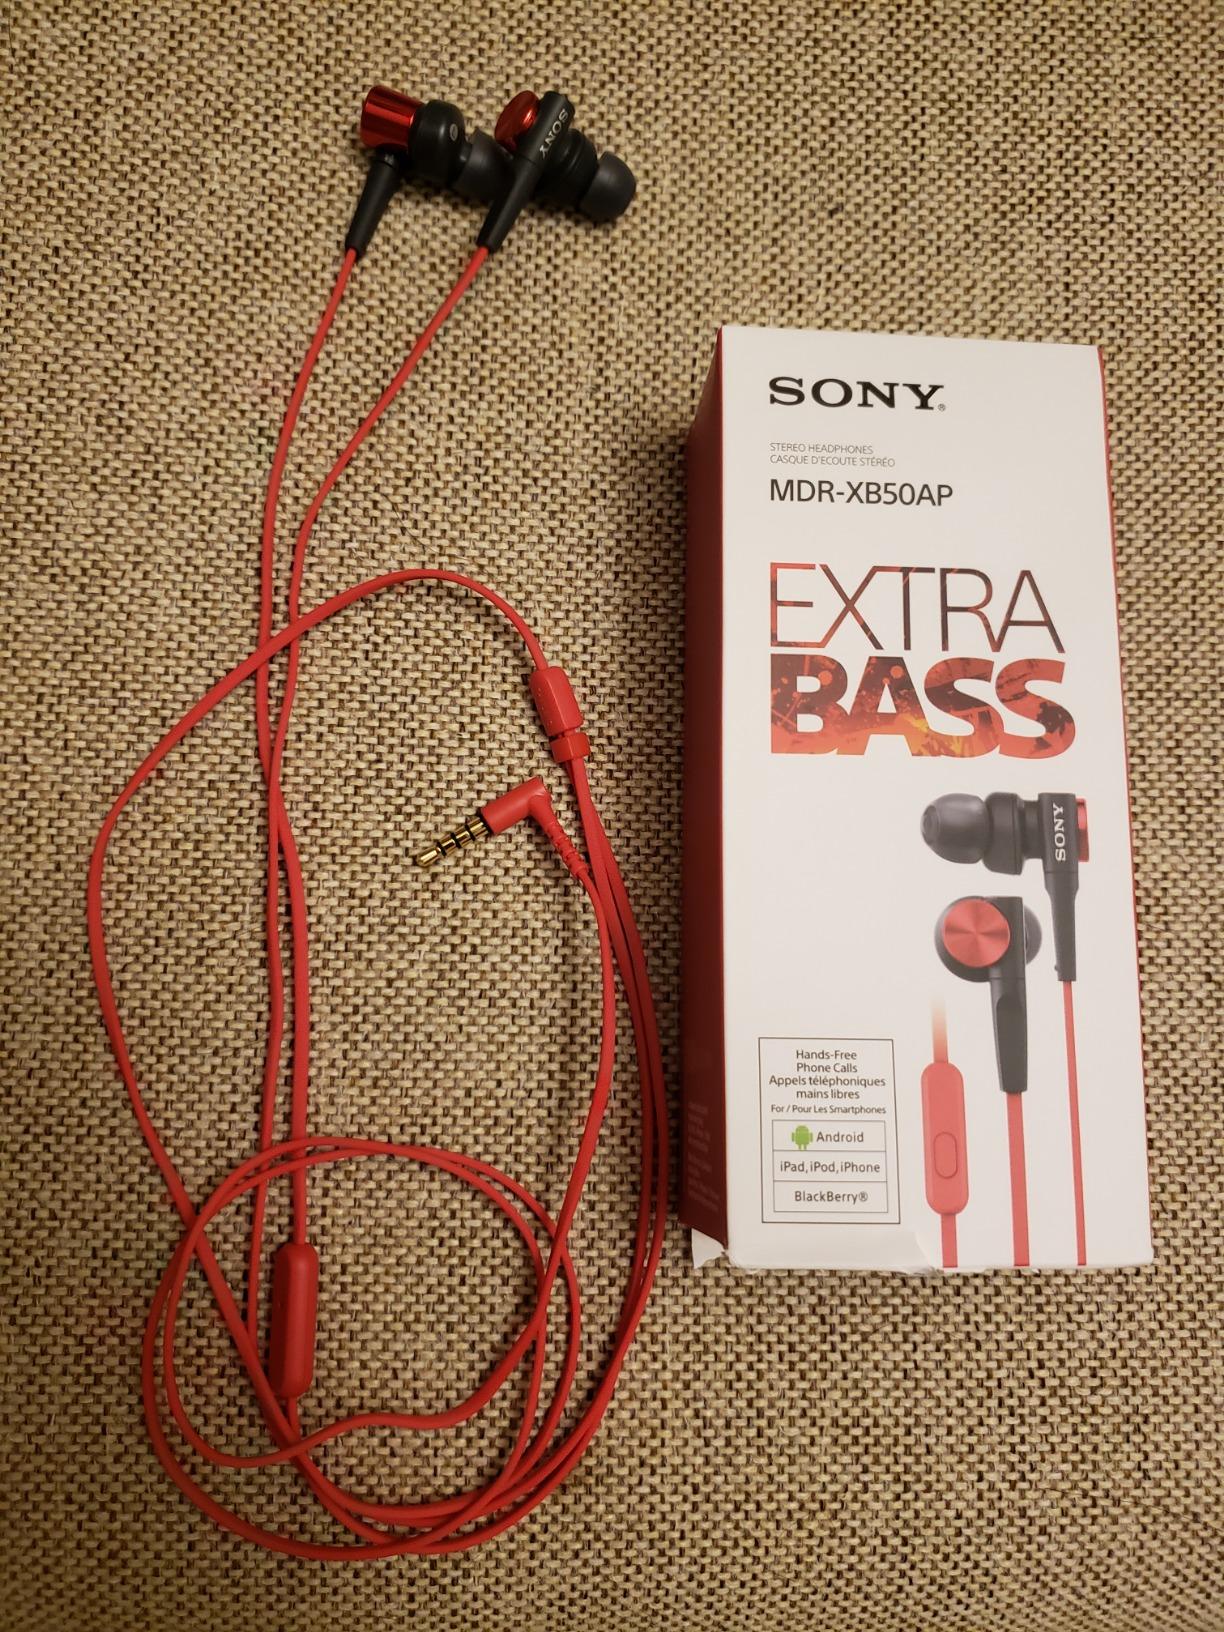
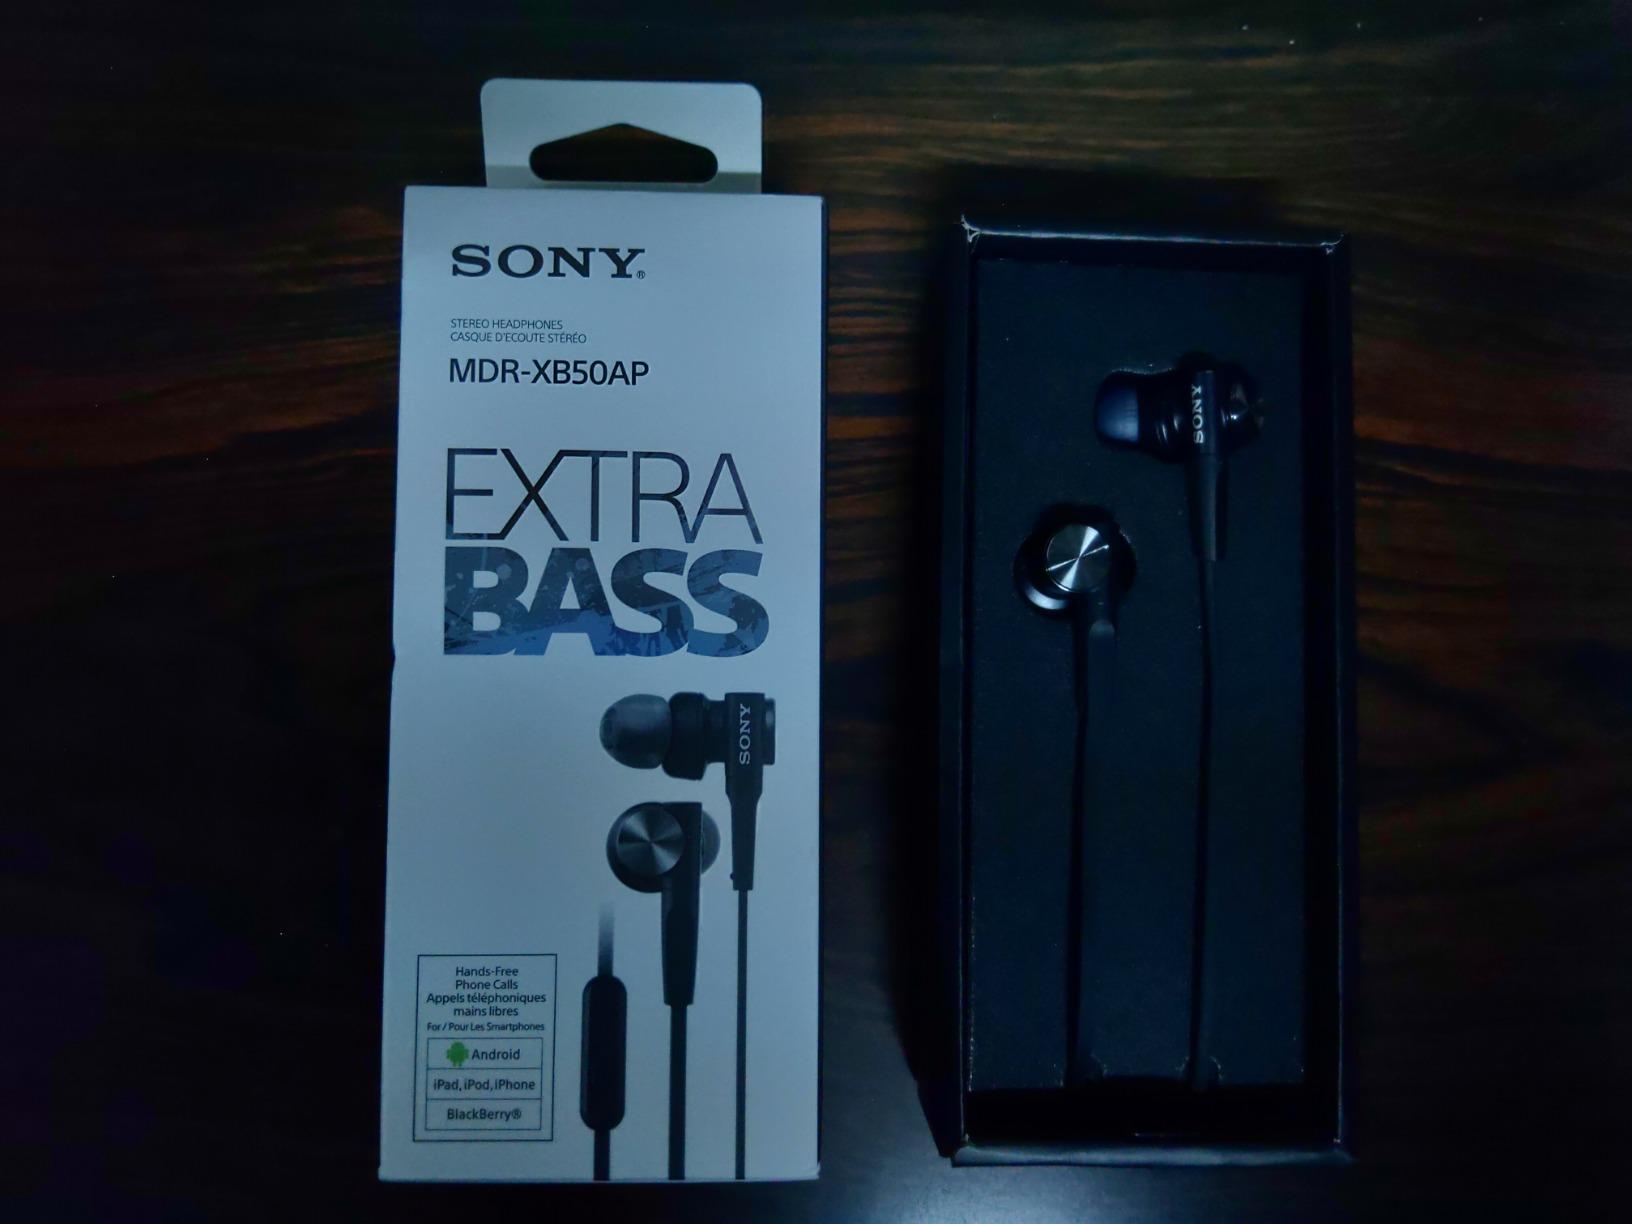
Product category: headphones
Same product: no